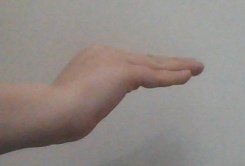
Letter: haa